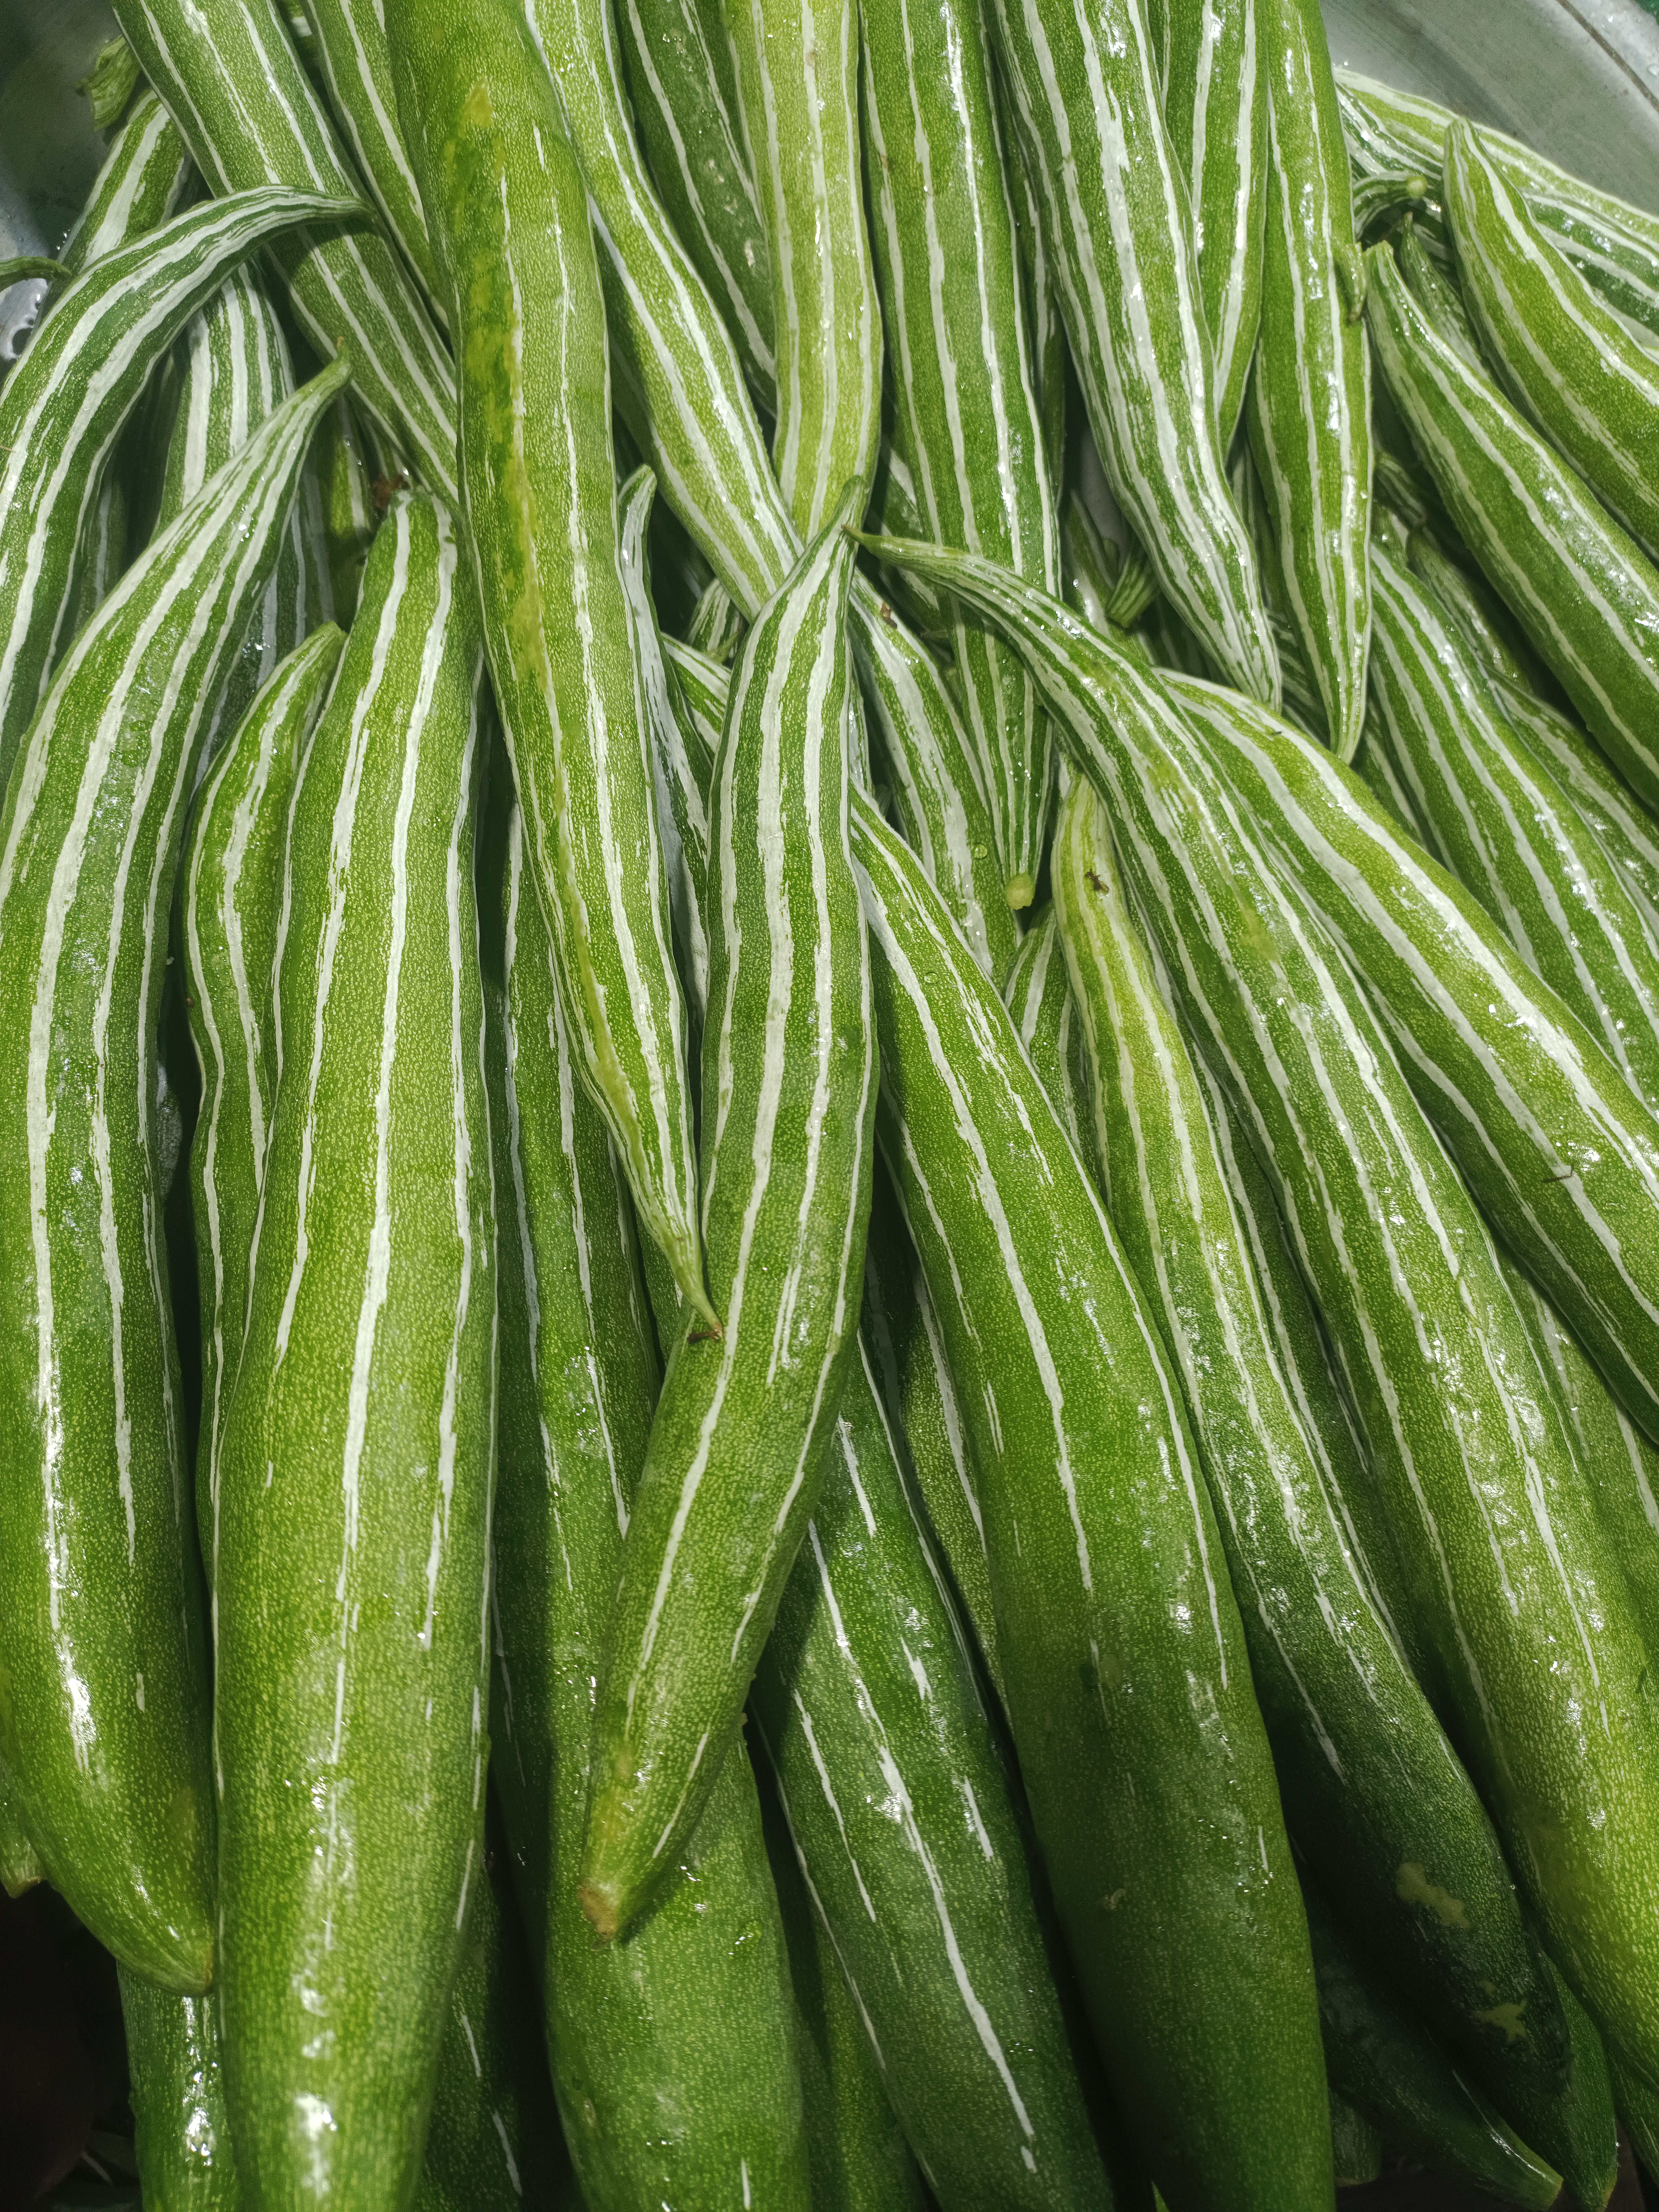
Label: Trichosanthes cucumerina